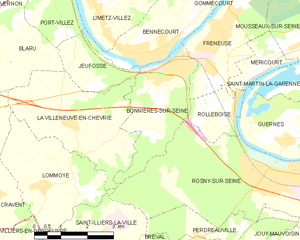
Carte des communes françaises Bonnières-sur-Seine